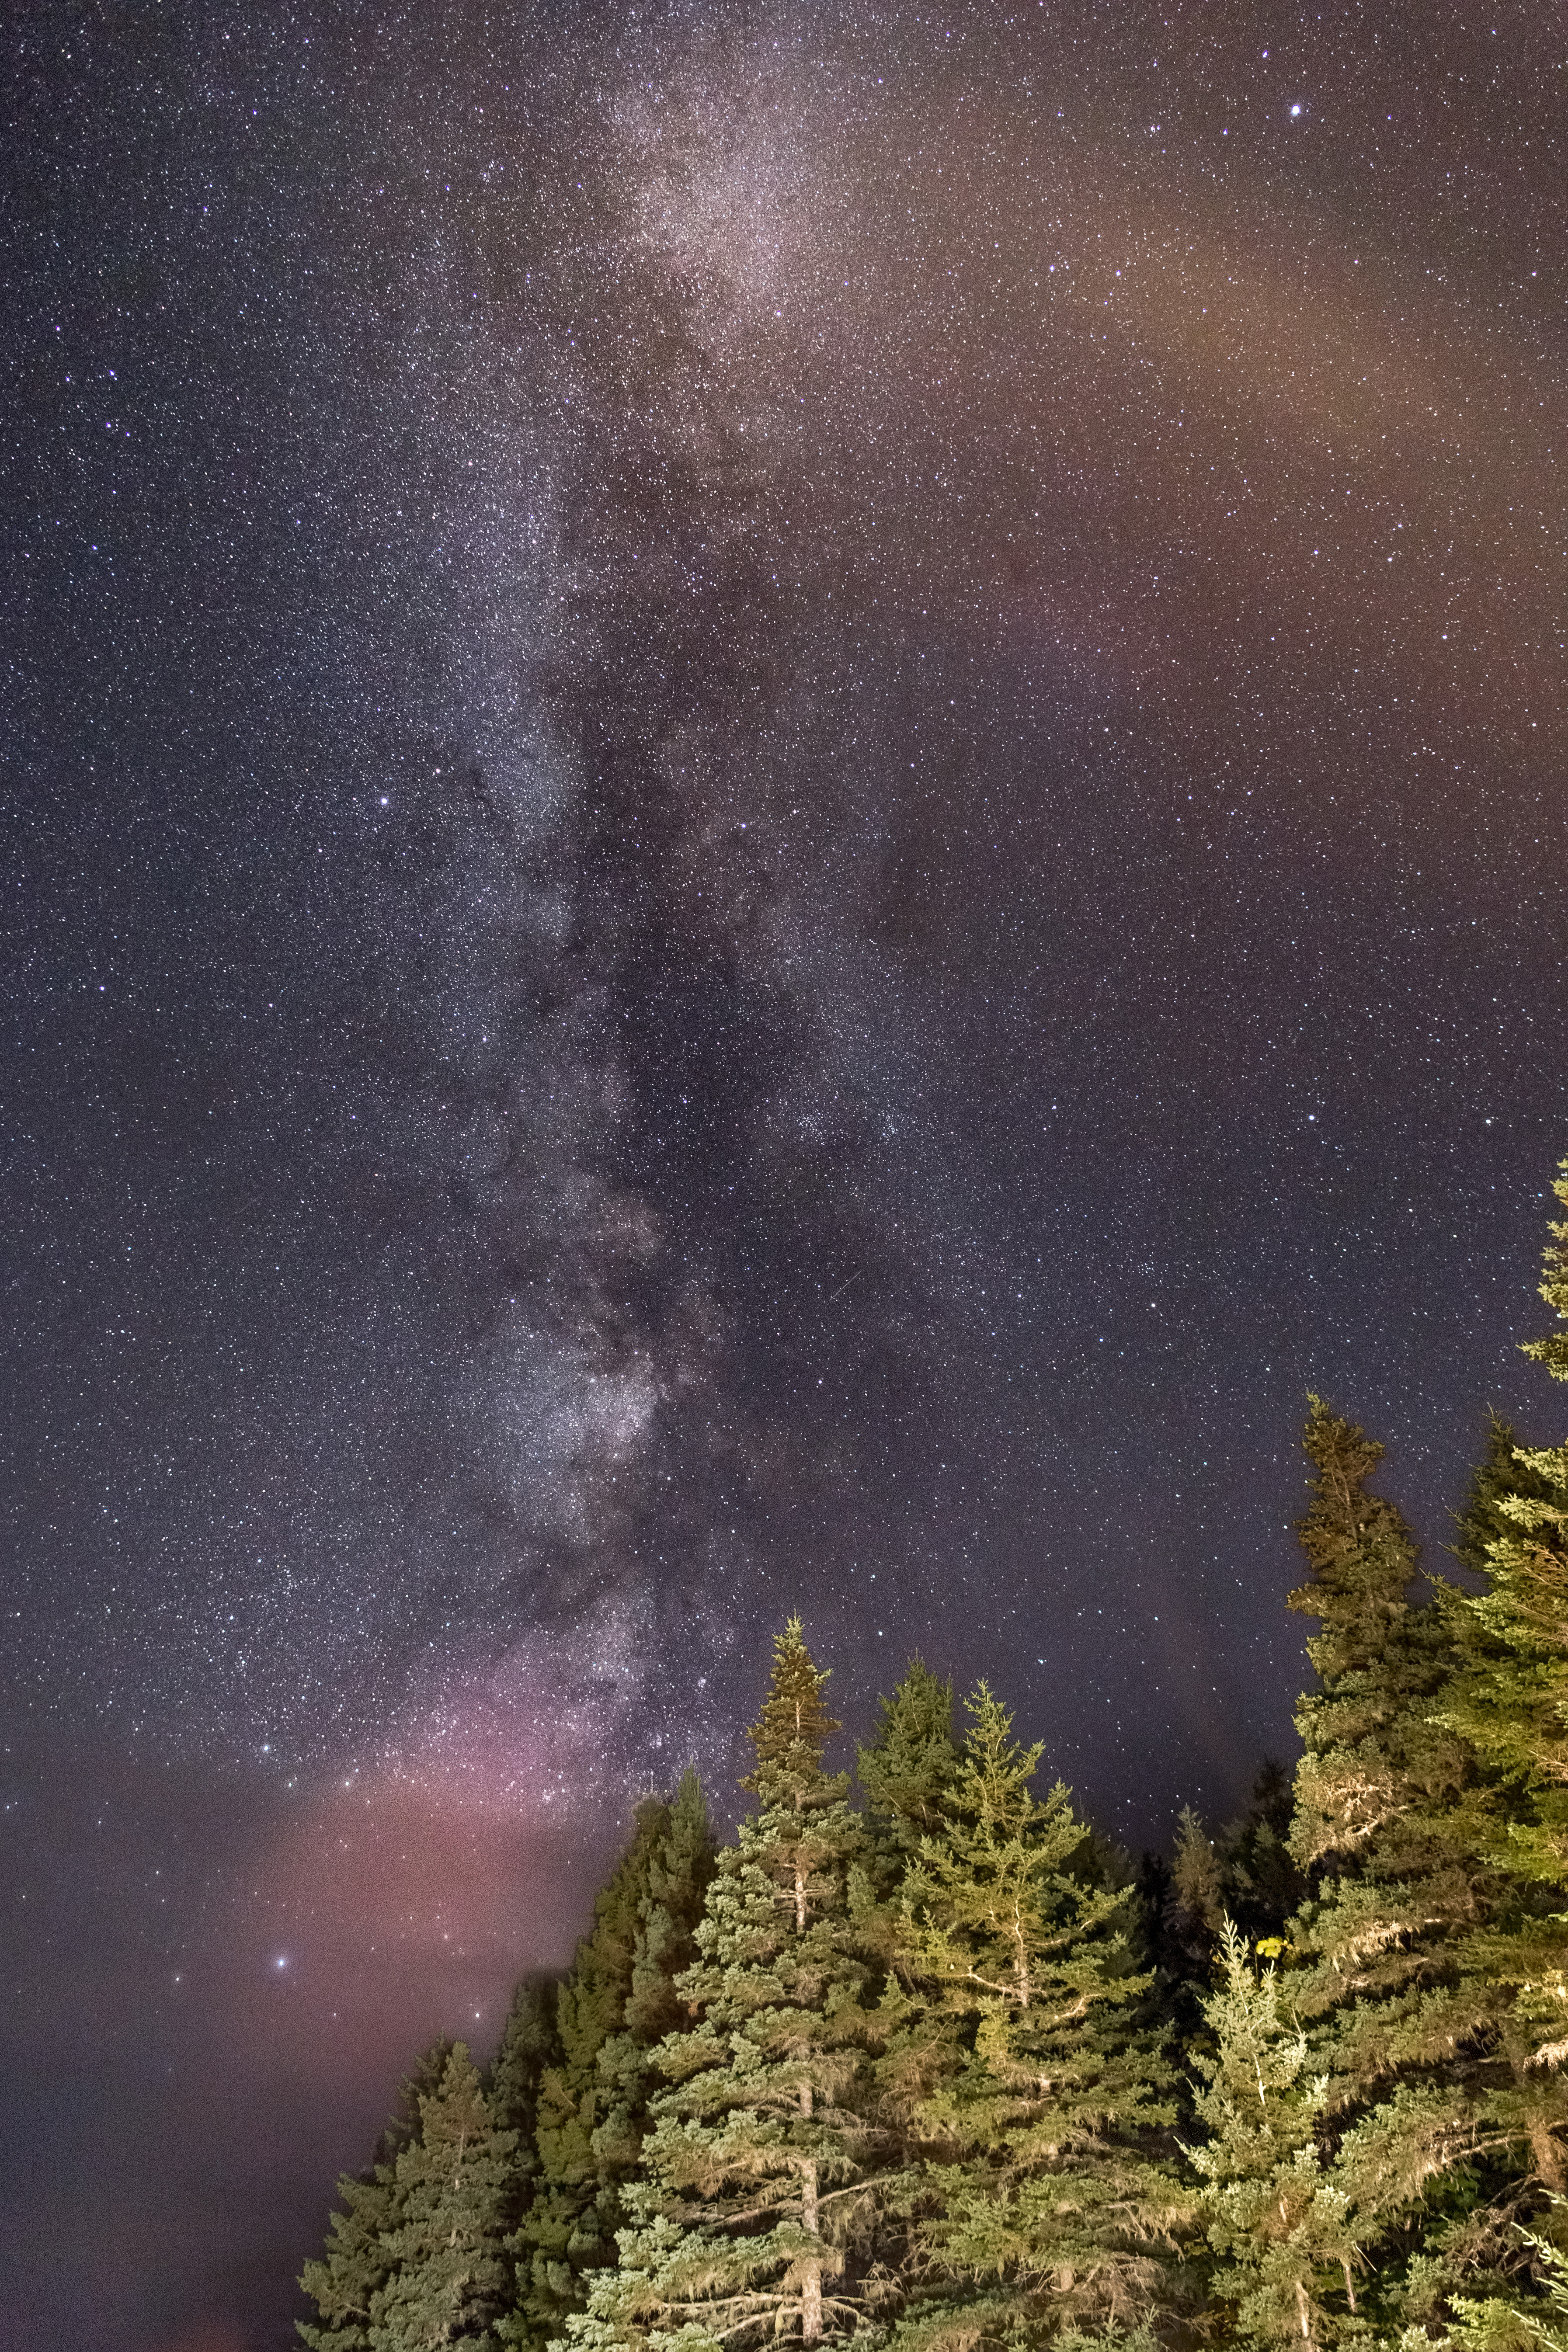
sky, nature, night, atmospheric phenomenon, tree, galaxy, atmosphere, star, wilderness, milky way, cloud, astronomical object, aurora, space, national park, landscape, forest, pine family, plant, fir, mountain, meteorological phenomenon, spruce fir forest, pine, conifer, temperate coniferous forest